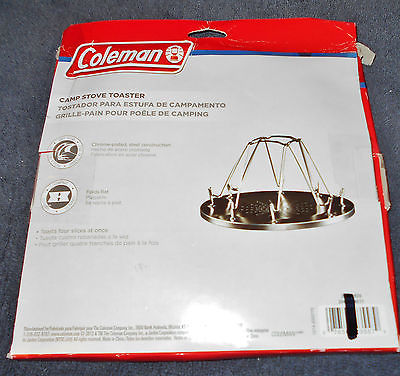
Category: toaster